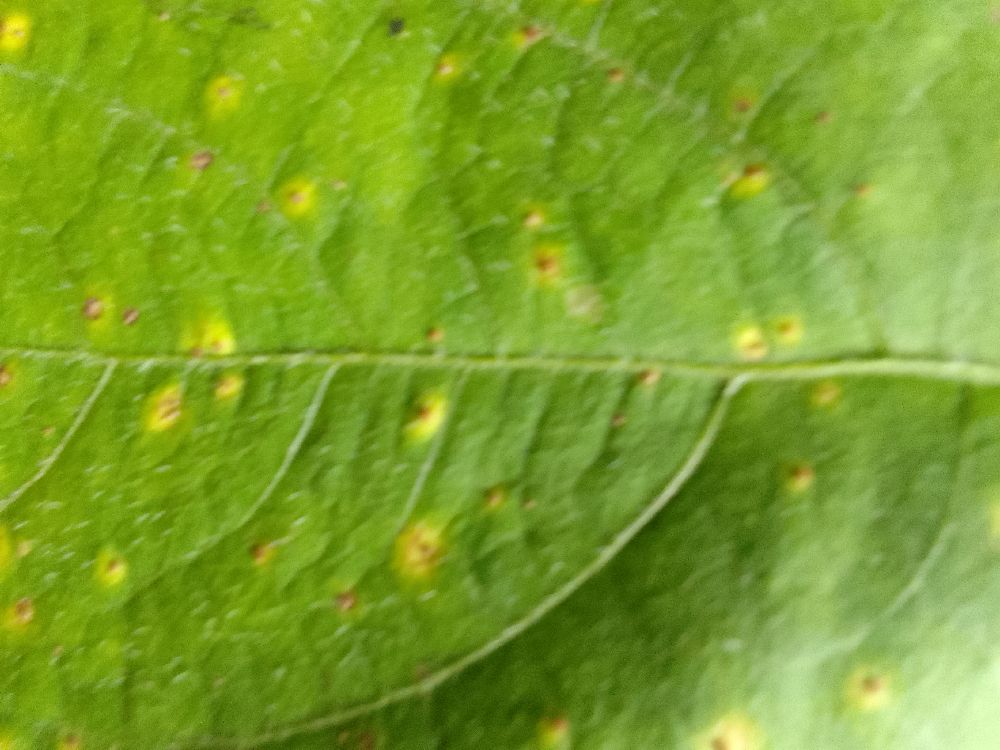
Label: rust